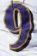
Number: 9